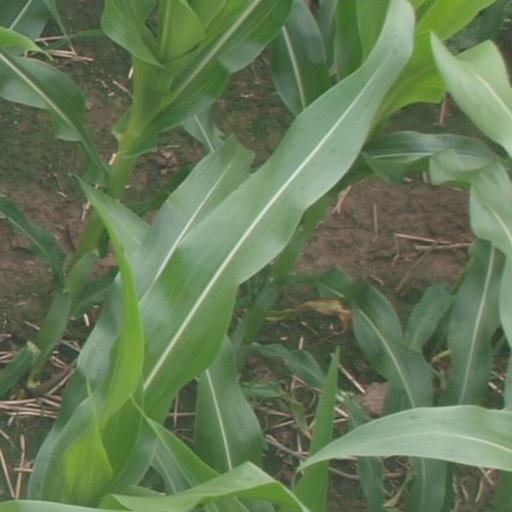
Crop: maize; corn